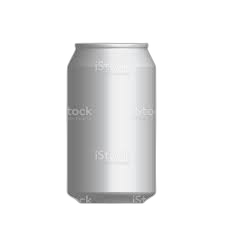
Waste category: metal